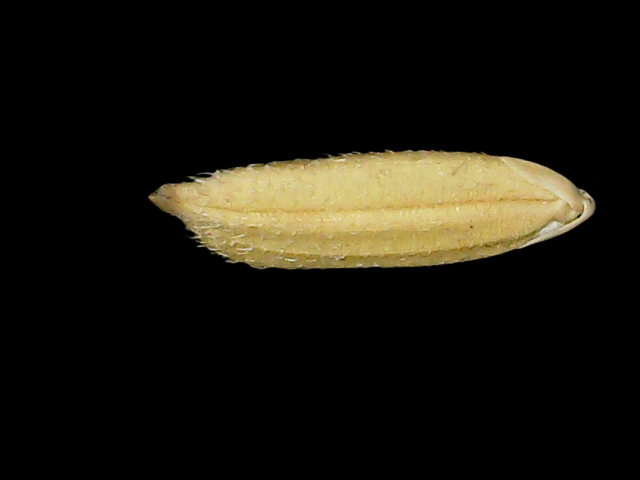
Rice variety: Binadhan23